Jaws (film)

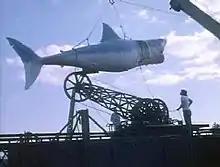
The mechanical shark, attached to the tower

For the screen adaptation, Spielberg wanted to stay with the novel's basic plot, but discarded many of Benchley's subplots. He declared that his favorite part of the book was the shark hunt on the last 120 pages, and told Zanuck when he accepted the job, "I'd like to do the picture if I could change the first two acts and base the first two acts on original screenplay material, and then be very true to the book for the last third." When the producers purchased the rights to his novel, they promised Benchley that he could write the first draft of the screenplay. The intent was to make sure a script could be done despite an impending threat of a Writer's Guild strike, given Benchley was not unionized. Overall, he wrote three drafts before the script was turned over to other writers; delivering his final version to Spielberg, he declared, "I'm written out on this, and that's the best I can do." Benchley later described his contribution to the finished film as "the storyline and the ocean stuff—basically, the mechanics", given he "didn't know how to put the character texture into a screenplay." One of his changes was to remove the novel's adulterous affair between Ellen Brody and Matt Hooper, at the suggestion of Spielberg, who feared it would compromise the camaraderie between the men on the "Orca". During the film's production, Benchley agreed to return and play a small onscreen role as a reporter.